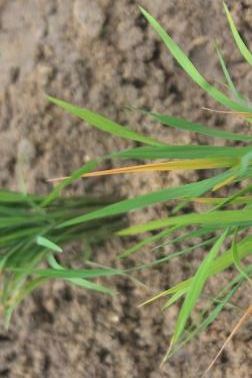
Disease: Tungro